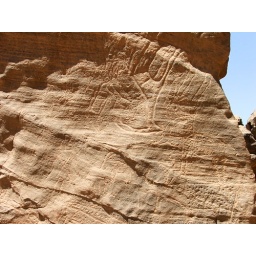
Sahara Desert: Prehistoric rock carvings showing savannah animals extinct in the present-day Sahara